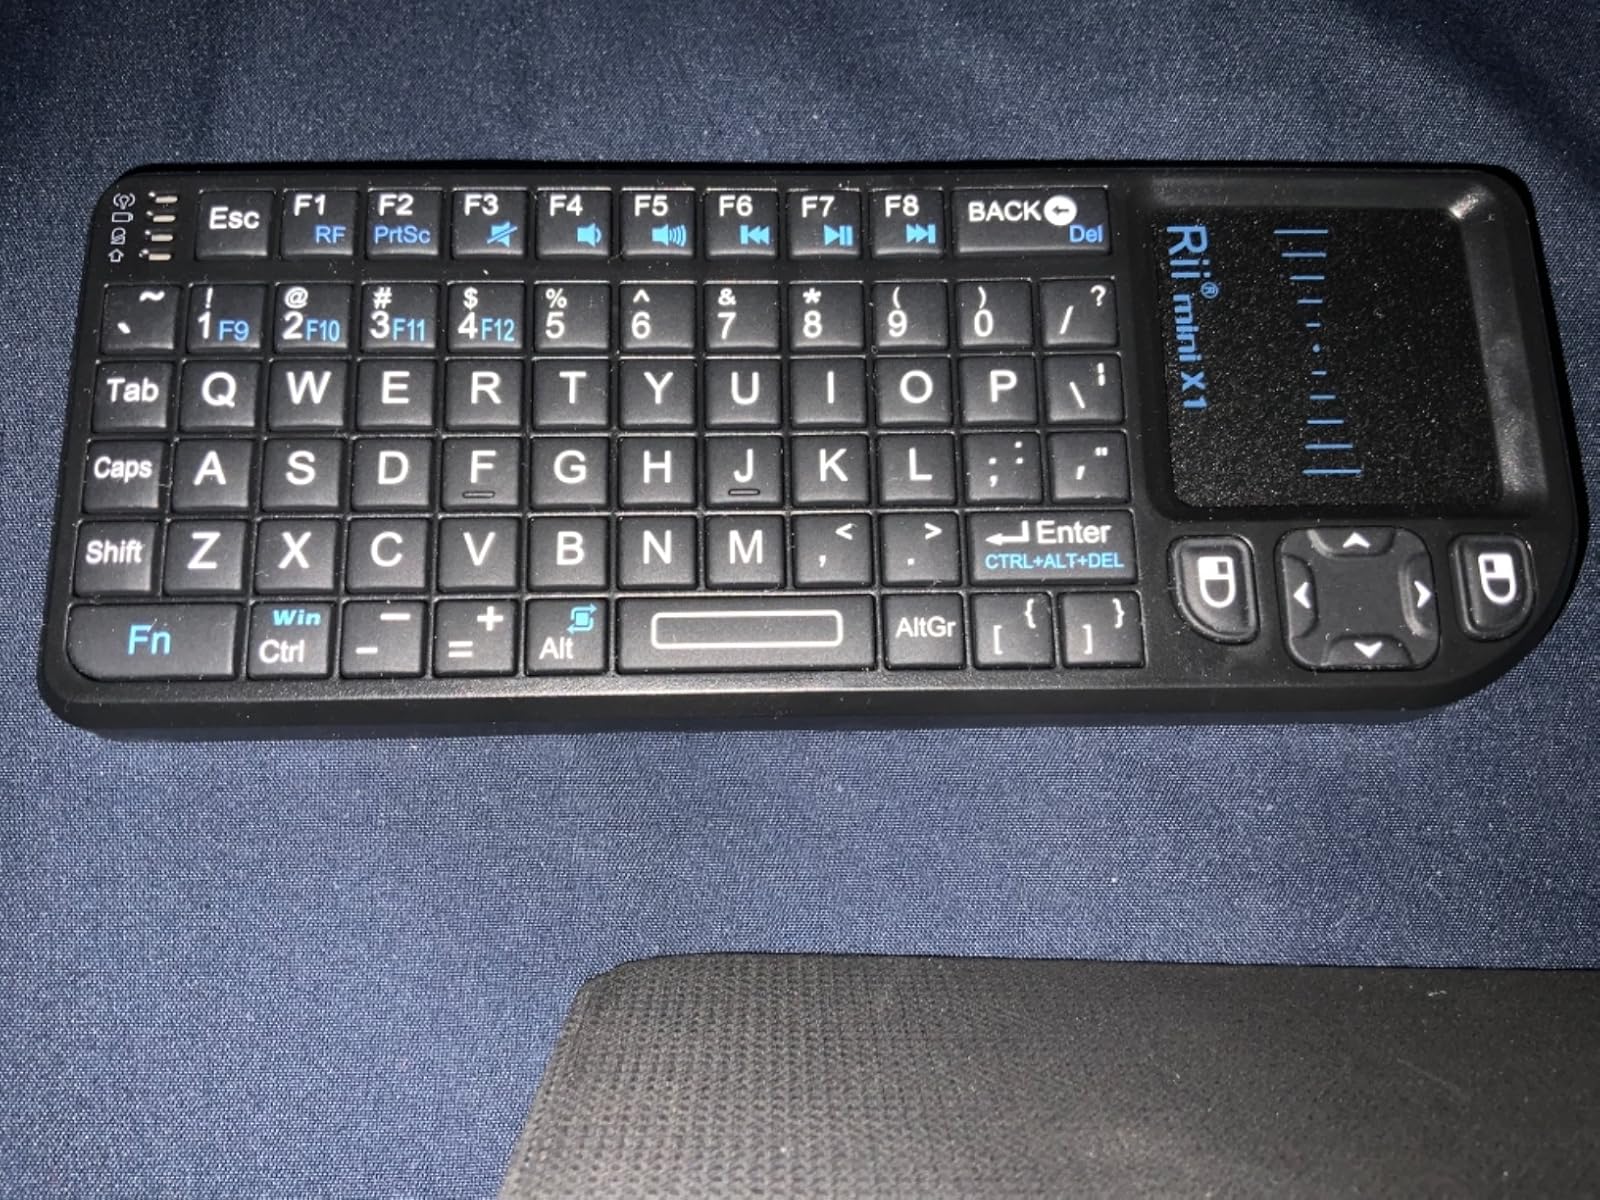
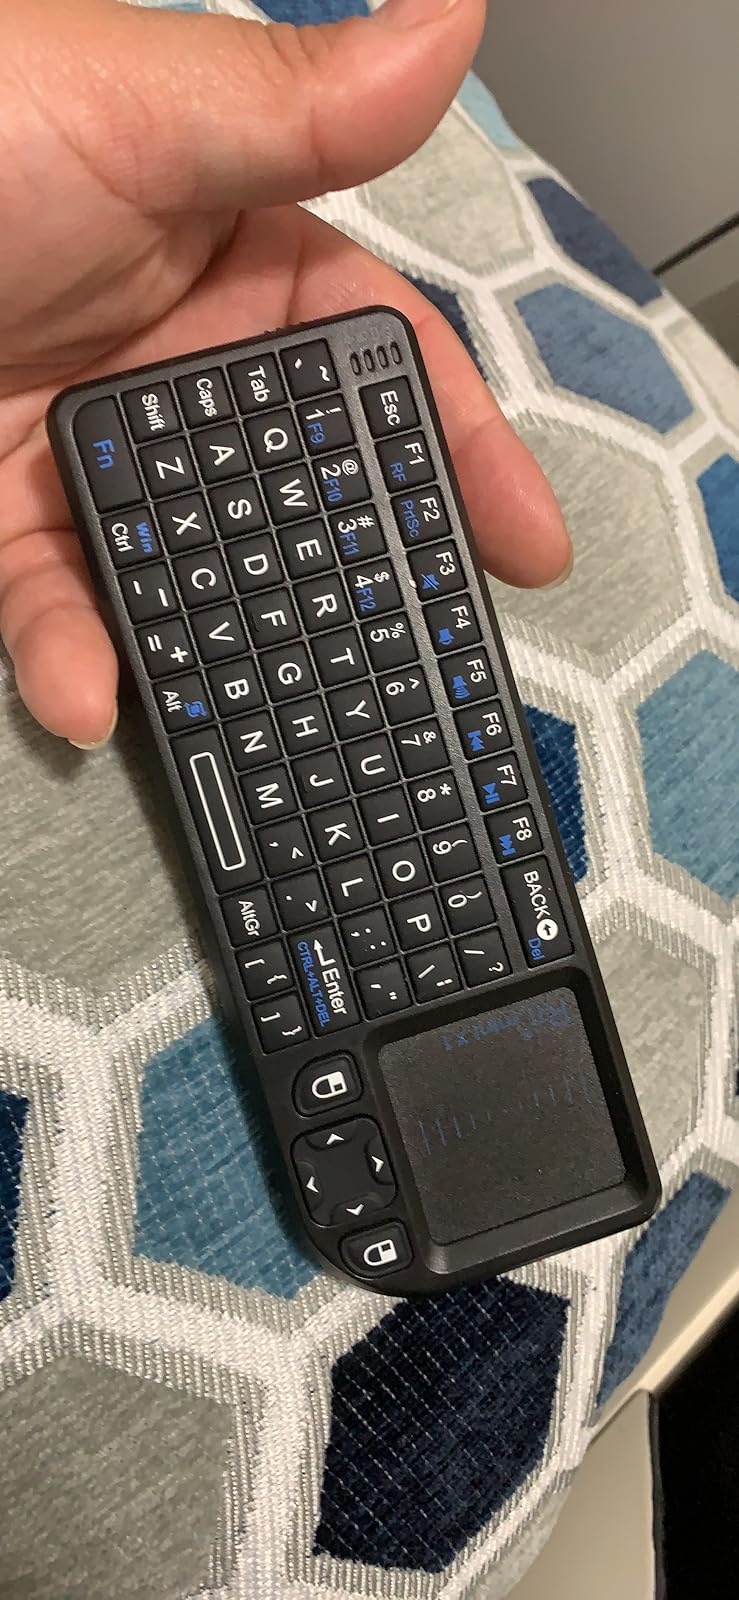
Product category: keyboard
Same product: yes